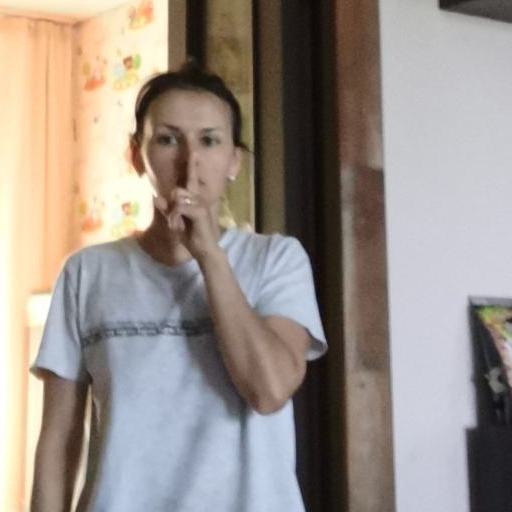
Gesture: mute